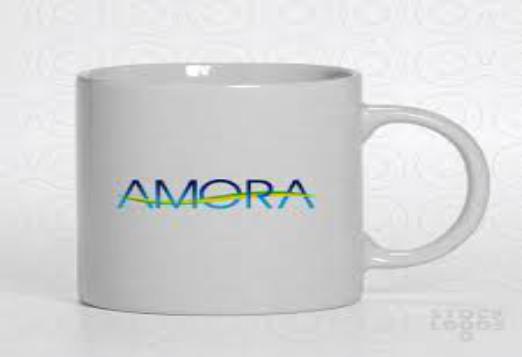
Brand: Amora
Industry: Food